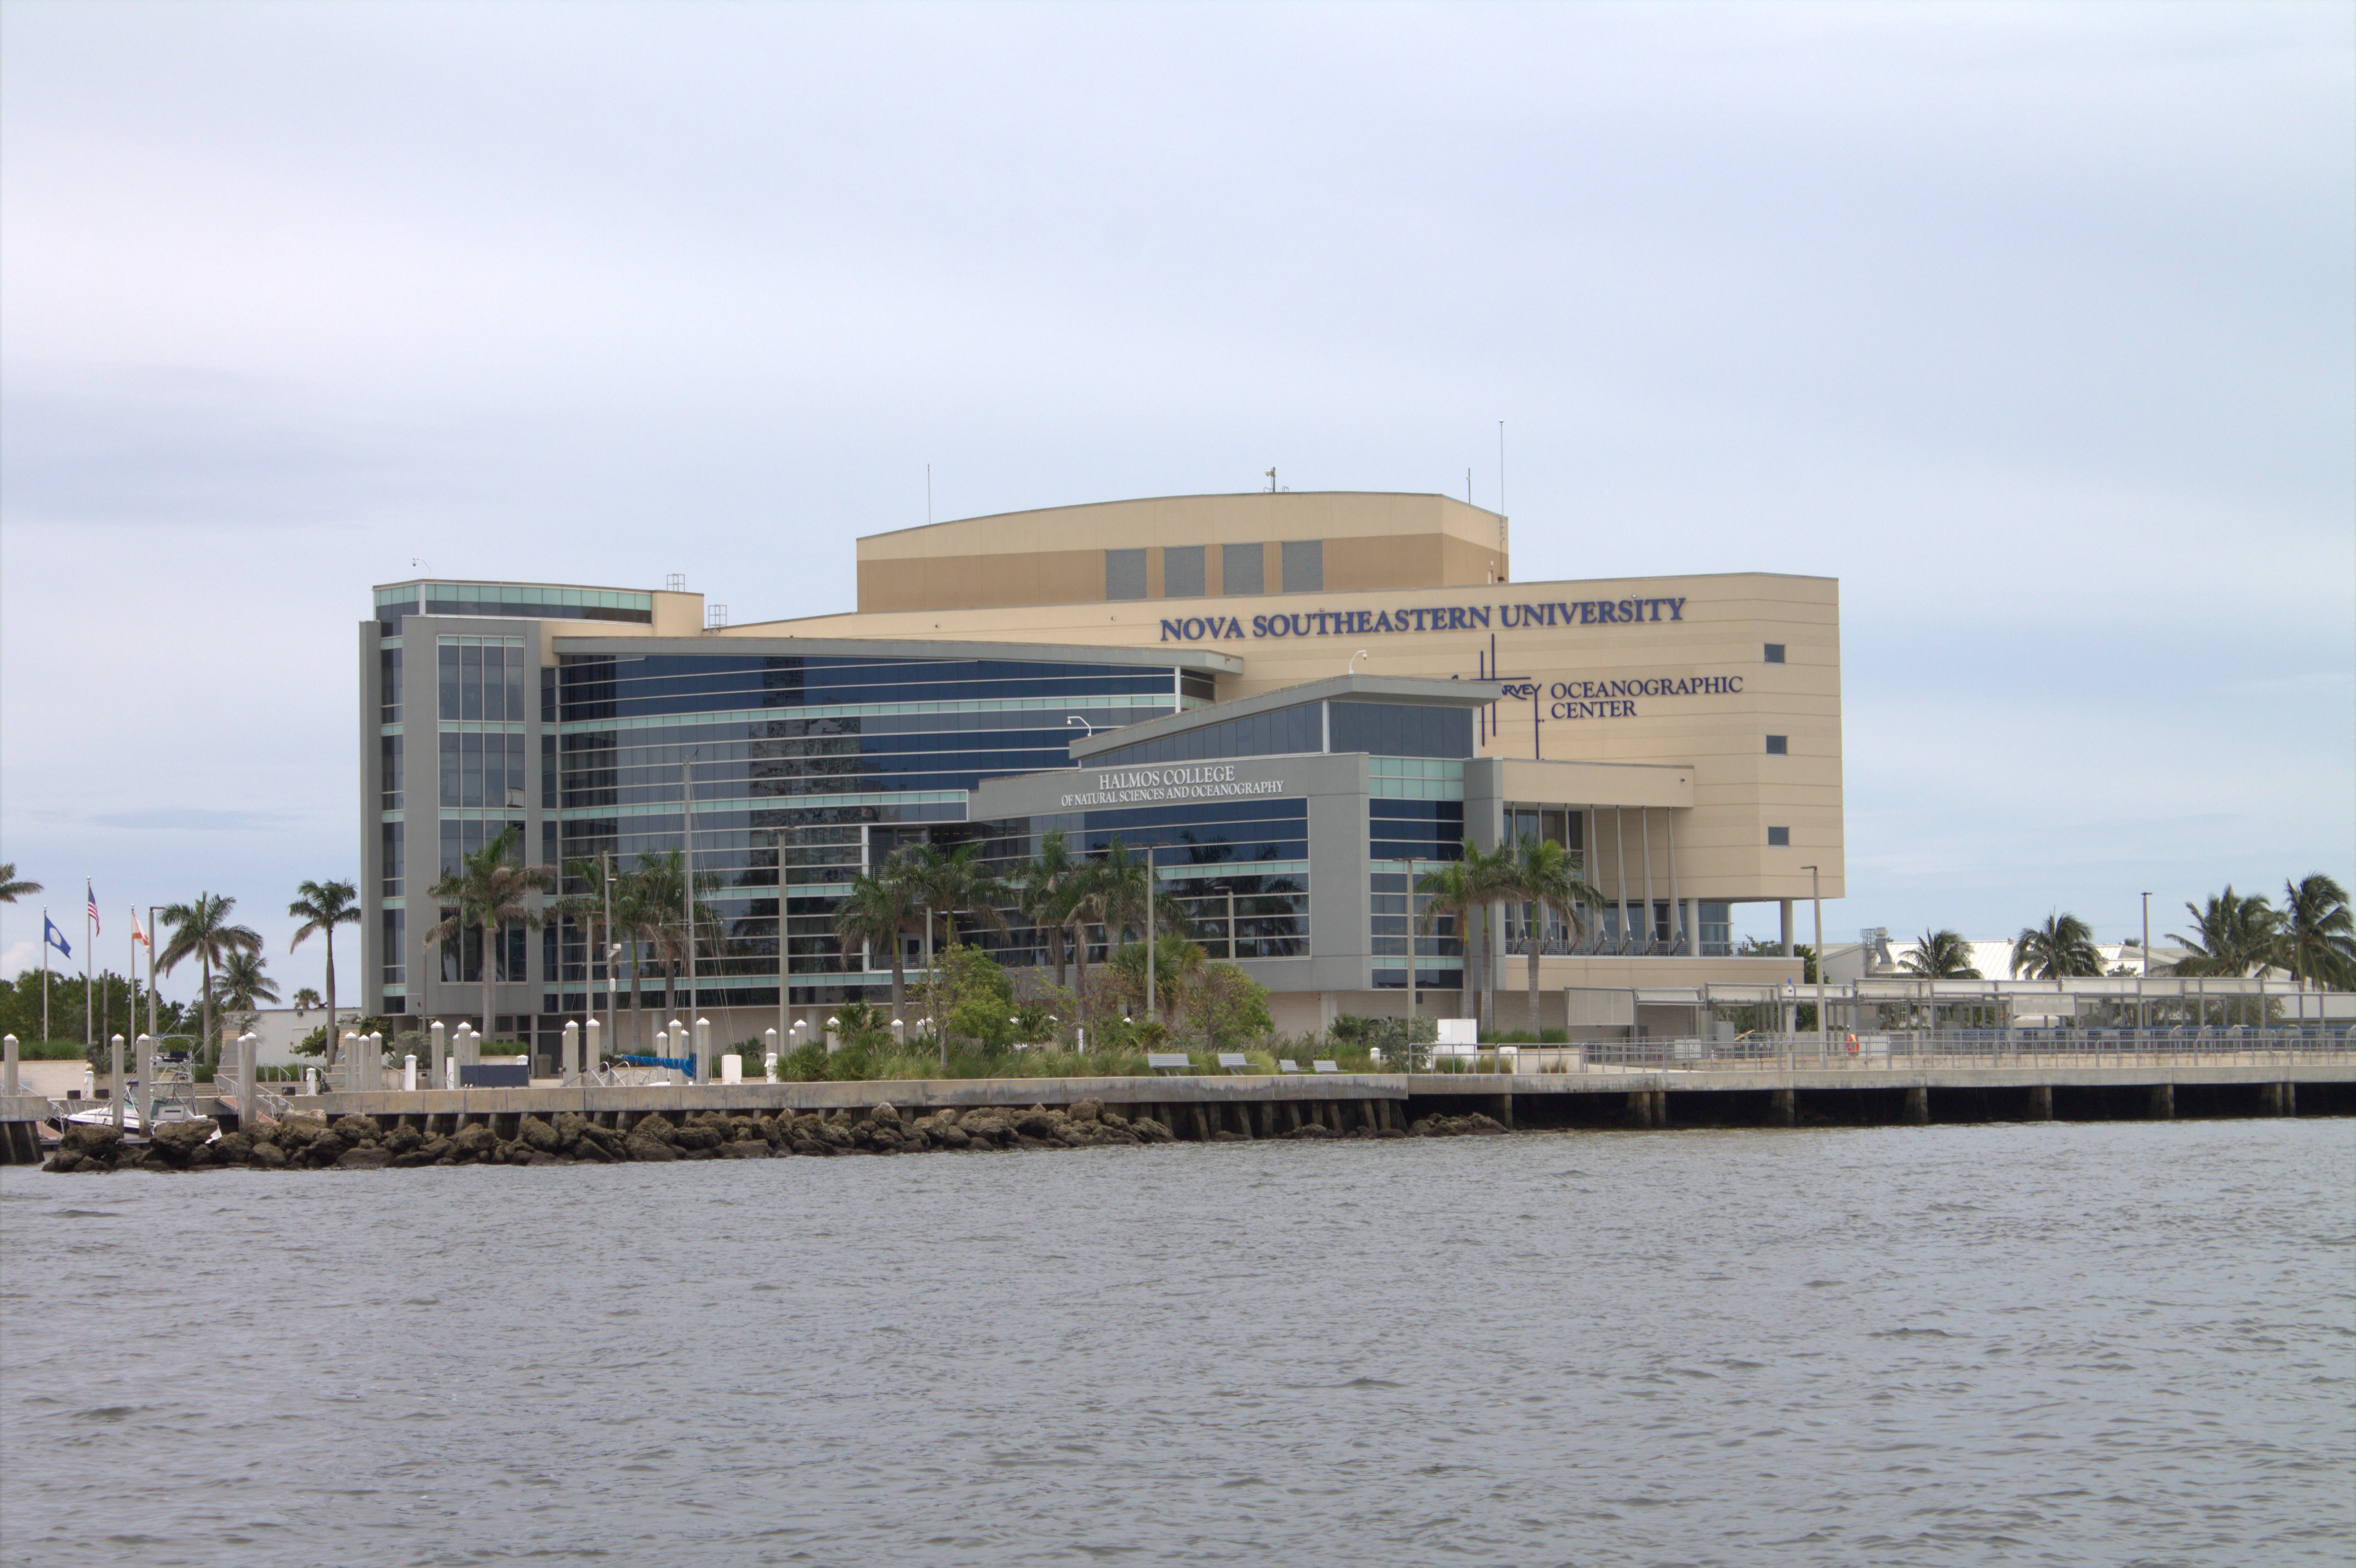
fort lauderdale, marine, ICW, waterway, boating, yacht, architecture, building, city, house, headquarters, mixed use, river, corporate headquarters, facade, tower block, channel